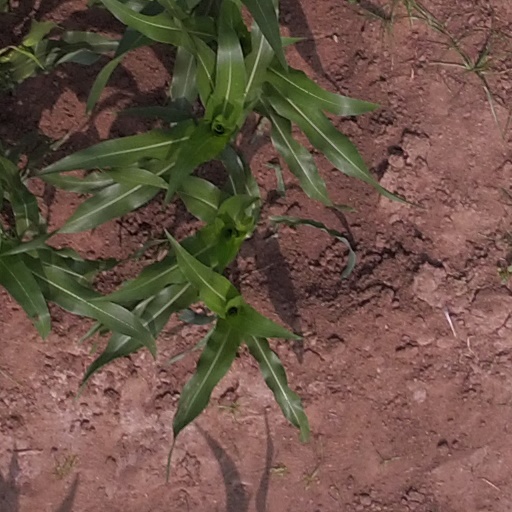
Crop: maize; corn